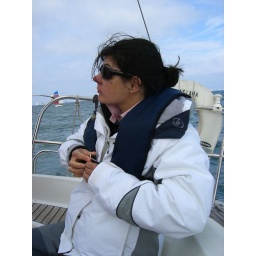
Knuckles Gooogaran - by 'eck this girl can tell some dirty jokes!!!